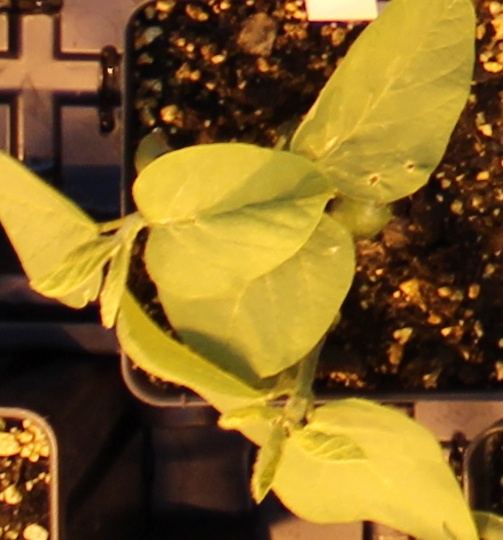
Label: Soybean